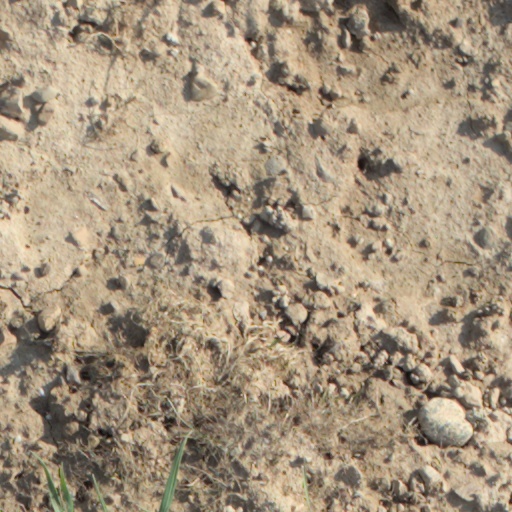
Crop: wheat